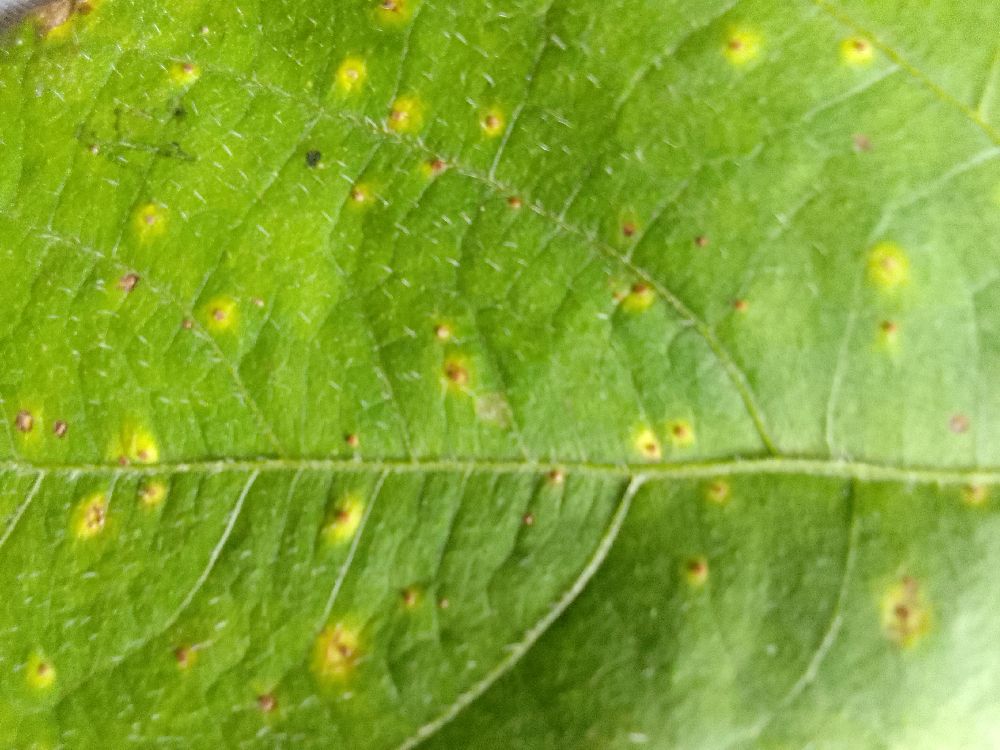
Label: rust